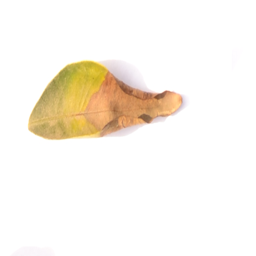
Plant part: leaf
Disease: black_spot